Guido Jendritzko

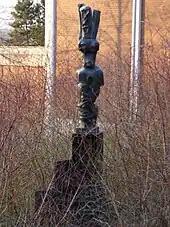

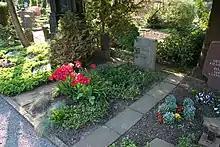

Born in Doberlug-Kirchhain, Jendritzko studied at the Universität der Künste Berlin from 1950 to 1956 as "" of . In 1957, he was a scholarship holder of the . In the same year, he received the Deutscher Kritikerpreis from the "Verband der deutschen Kritiker e. V." in the "Bildende Kunst" category. In 1959, Jendritzko was a participant in the II. documenta in Kassel in the "Abteilung Plastik" department. In 1960, he was awarded the Villa Romana Prize. Jendritzko was a lecturer at the former Werkkunstschule Wuppertal from 1964 and professor of free sculpture until 1990 at the Bergische Universität Wuppertal.